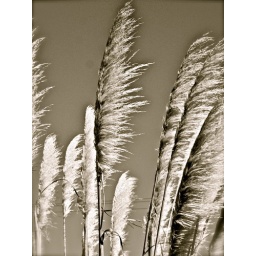
sky in black and white fringe